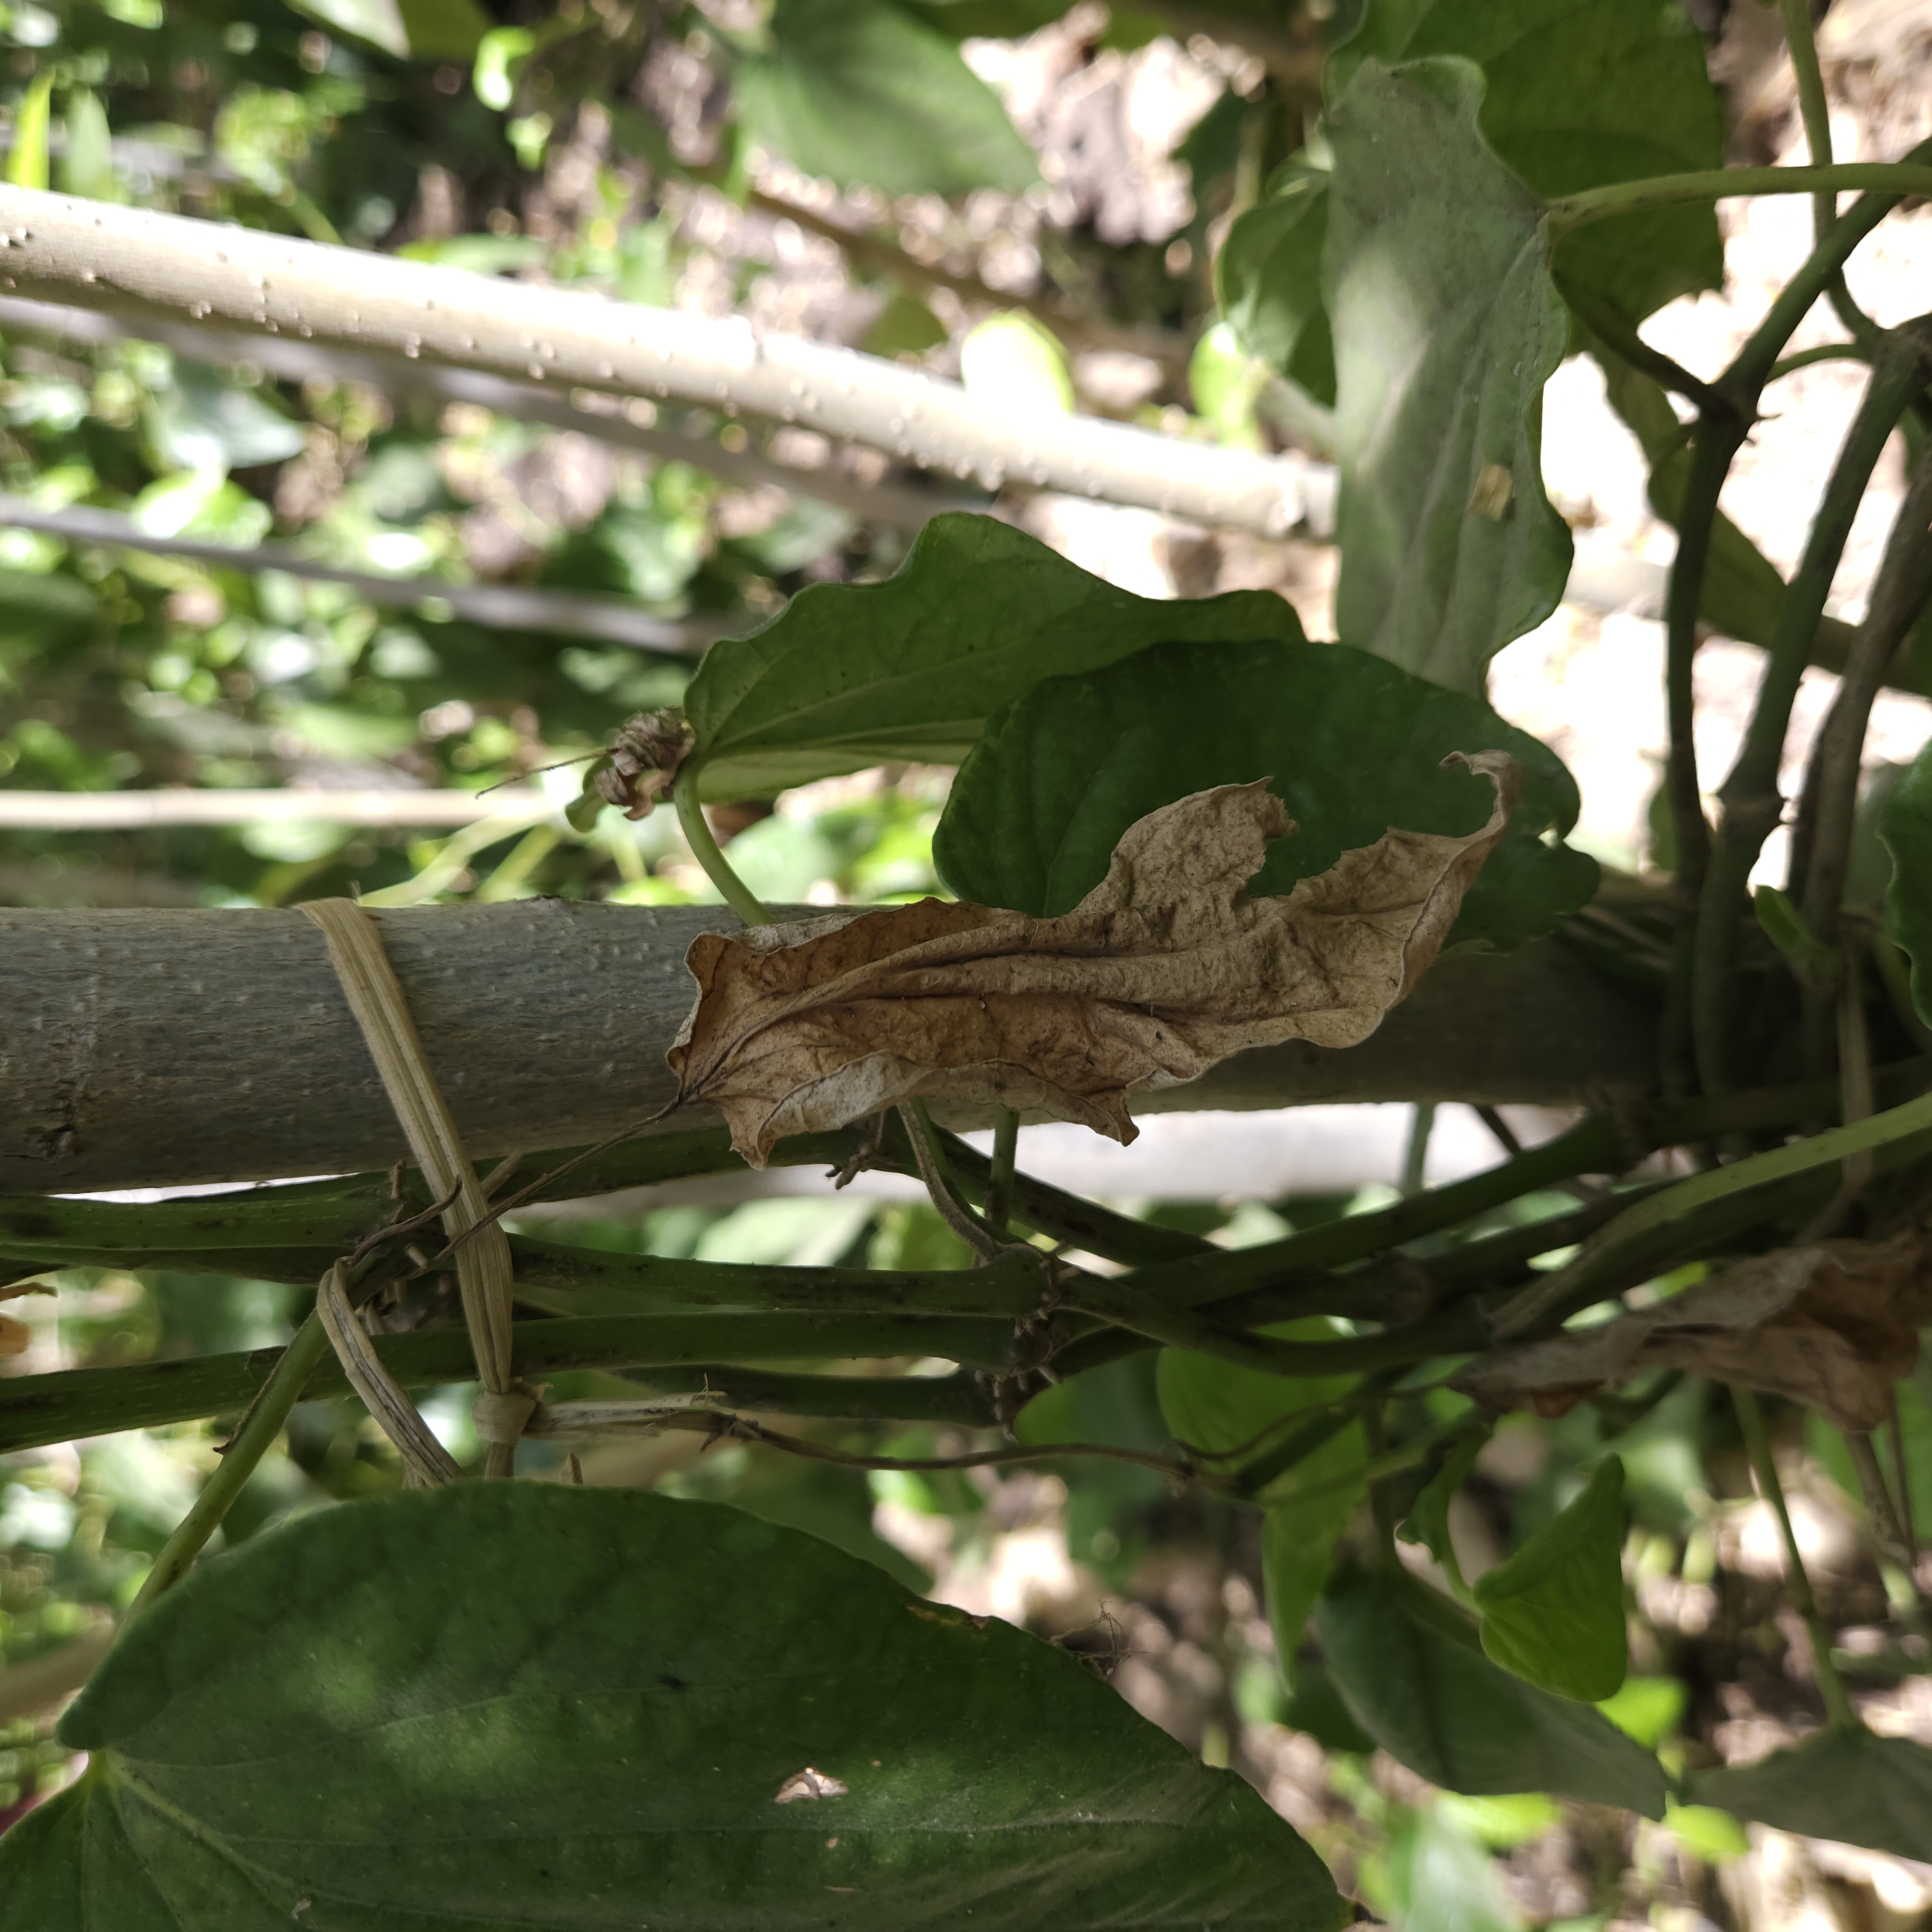
Label: Dried